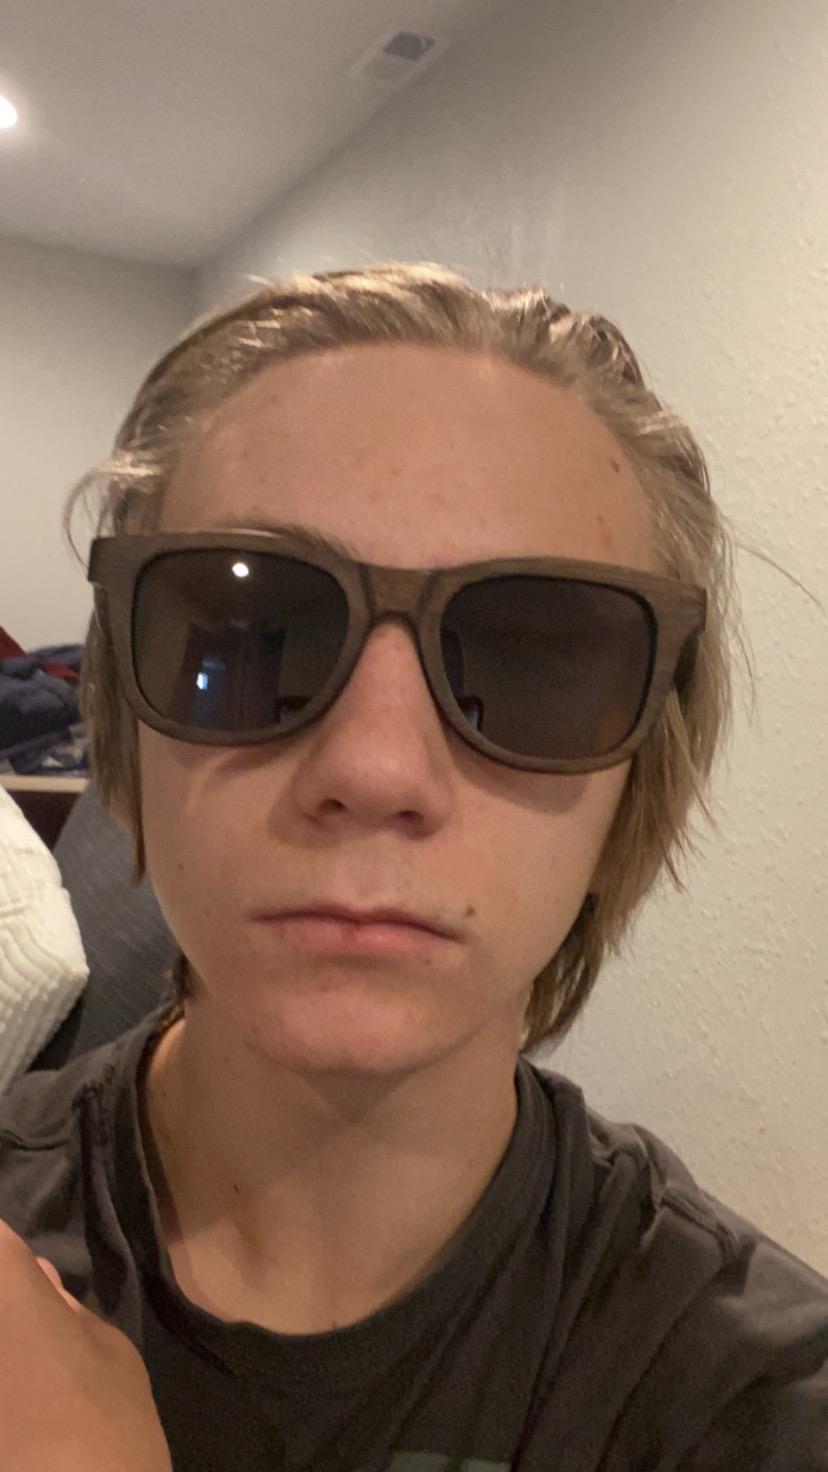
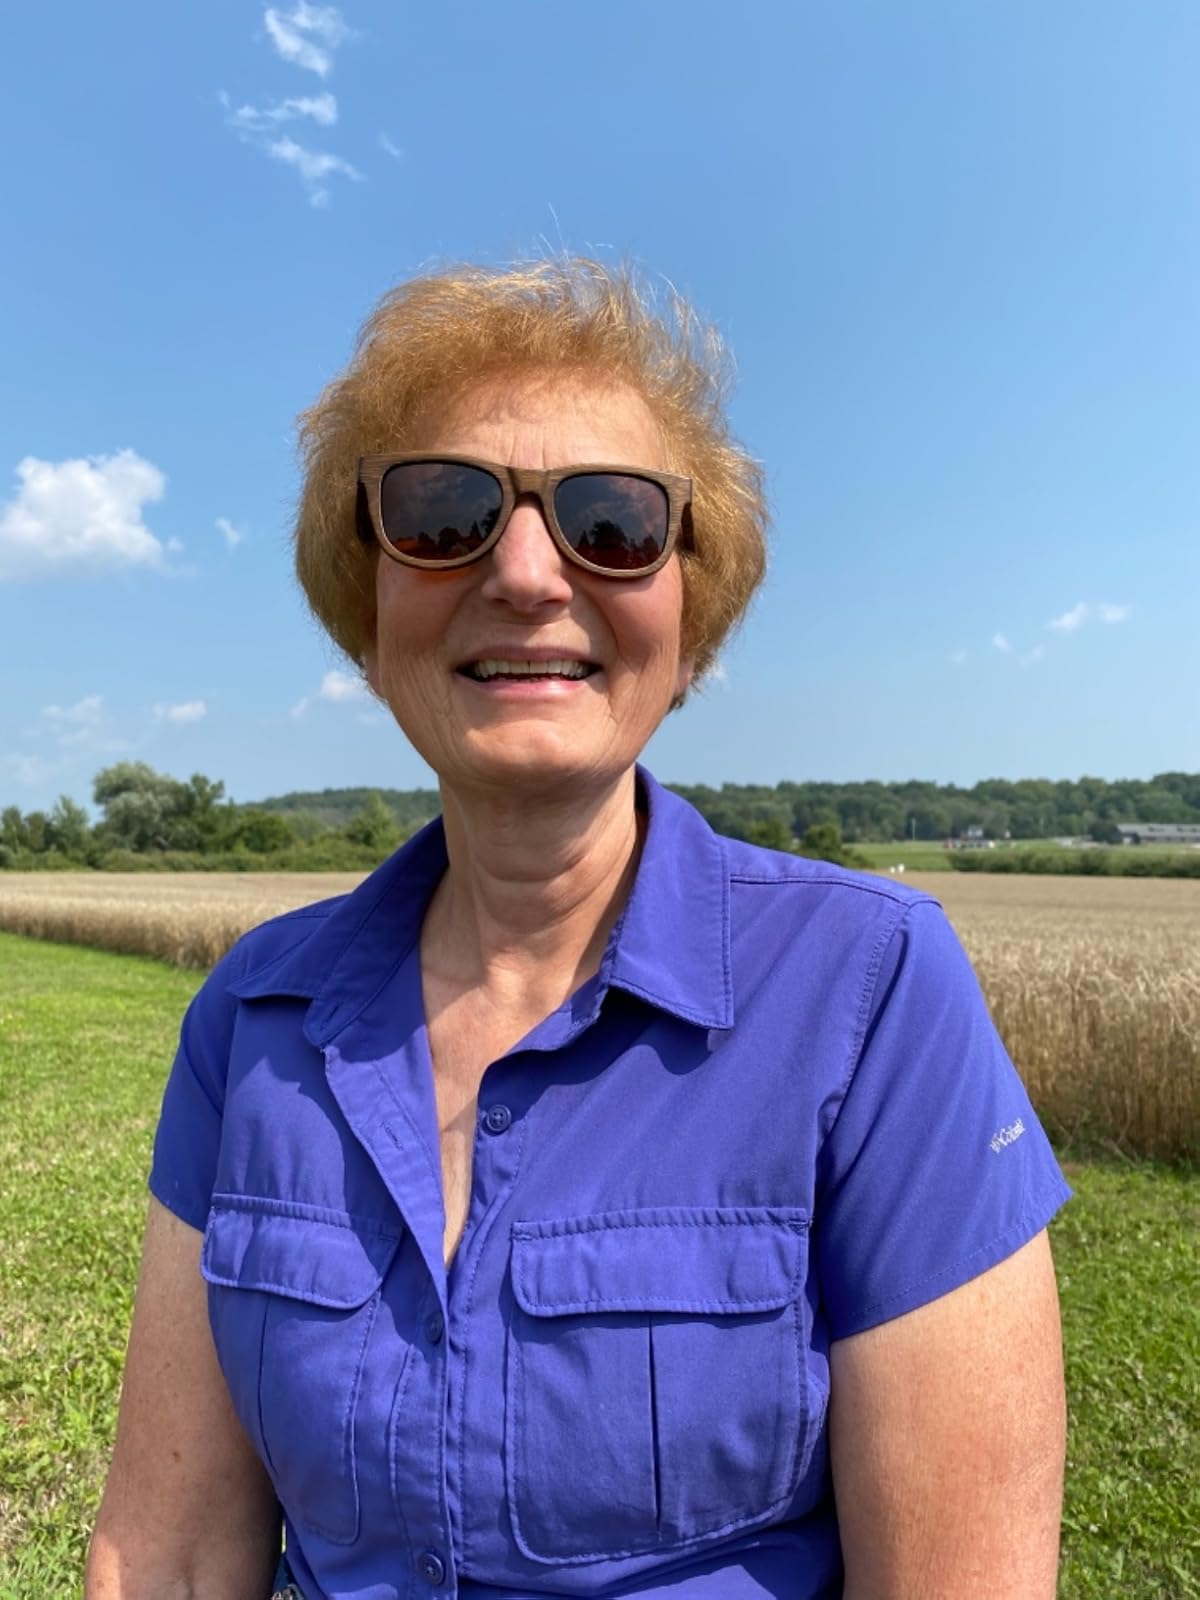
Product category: accessories_sunglasses
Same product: yes